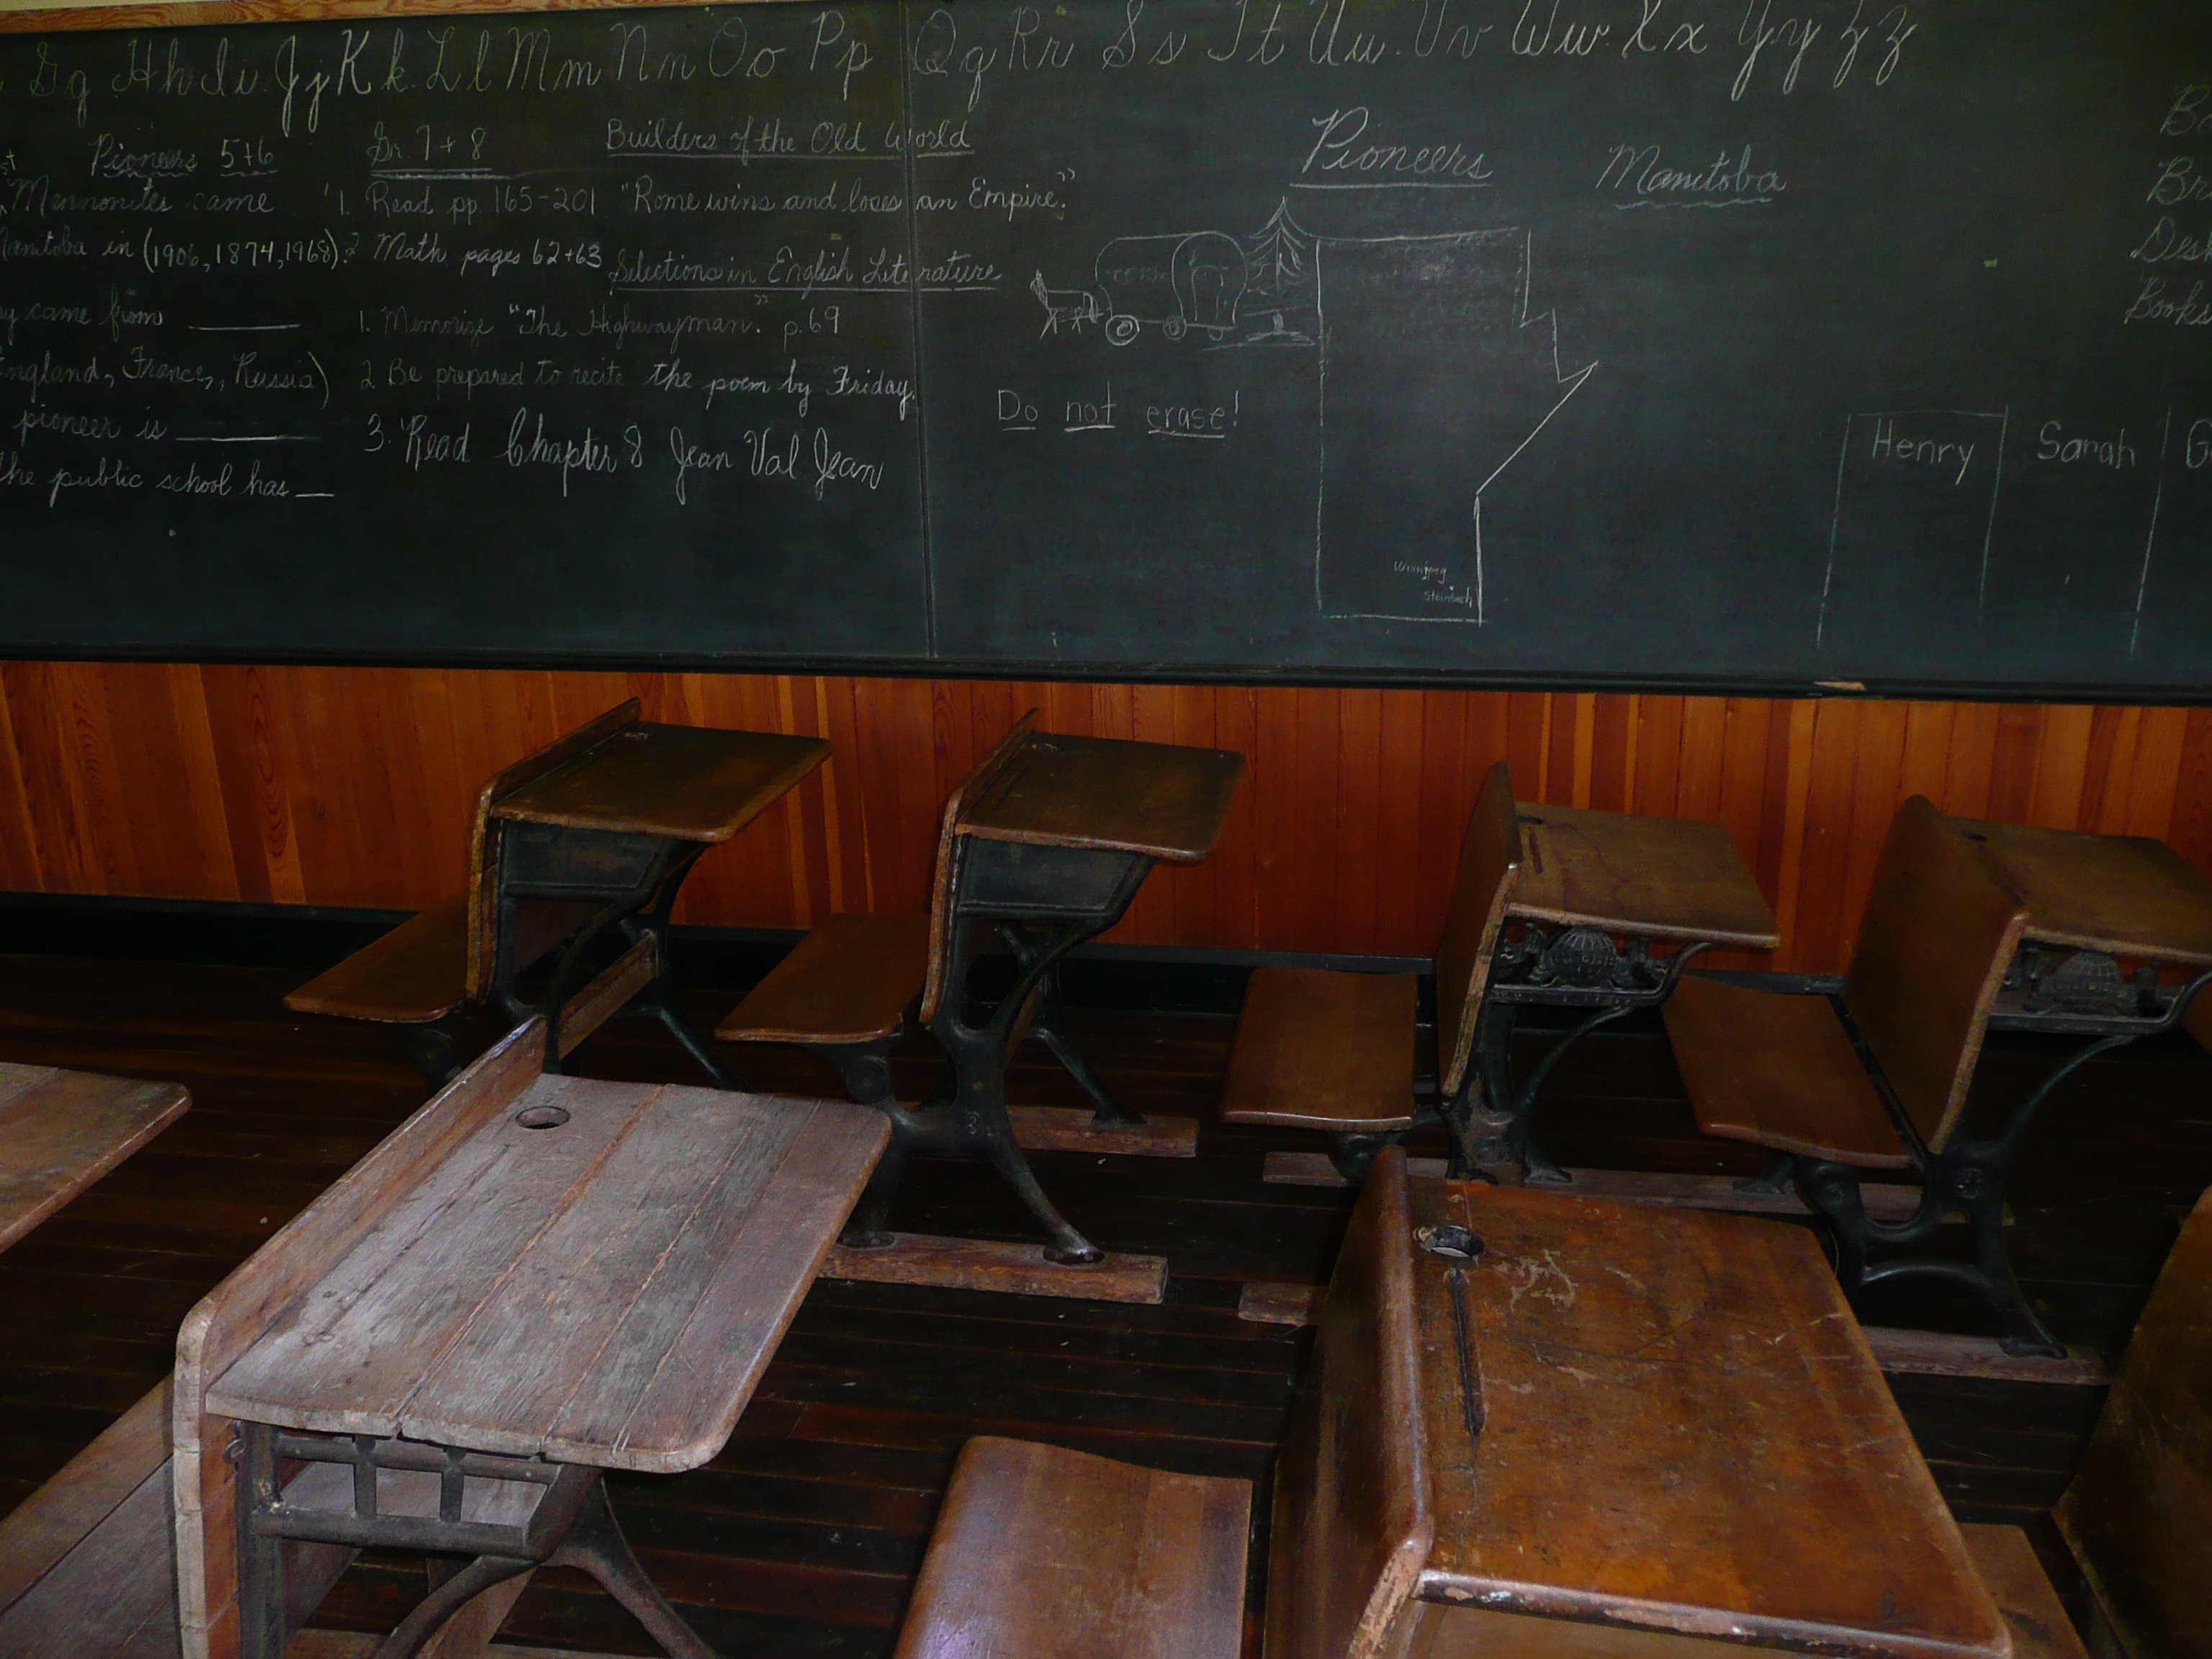
desk, seat, building, blackboard, furniture, room, education, classroom, canada, school, history, manitoba, steinbach, mennonite heritage village